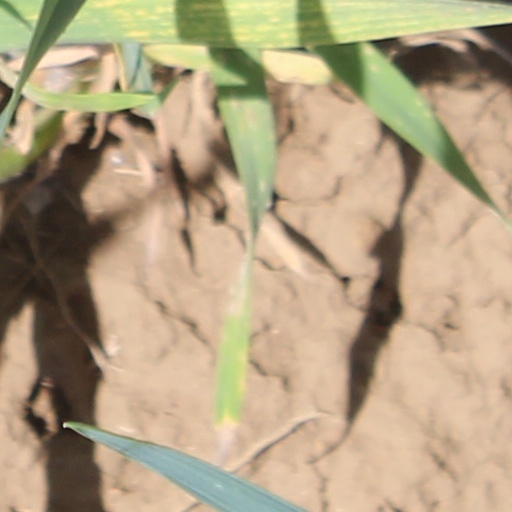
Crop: wheat